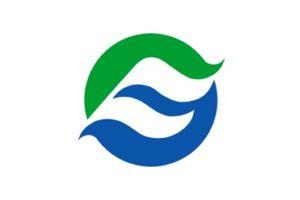
Fujikawa est un bourg du district de Minamikoma, dans la préfecture de Yamanashi au Japon.